The crane song

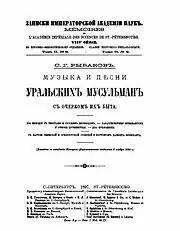
Sergey Rybakovs book

By tradition, before performing a song, the Bashkirs always told the story of the creation of the song.So every song has its own story.